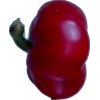
Label: red_pepper